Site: brandenburg
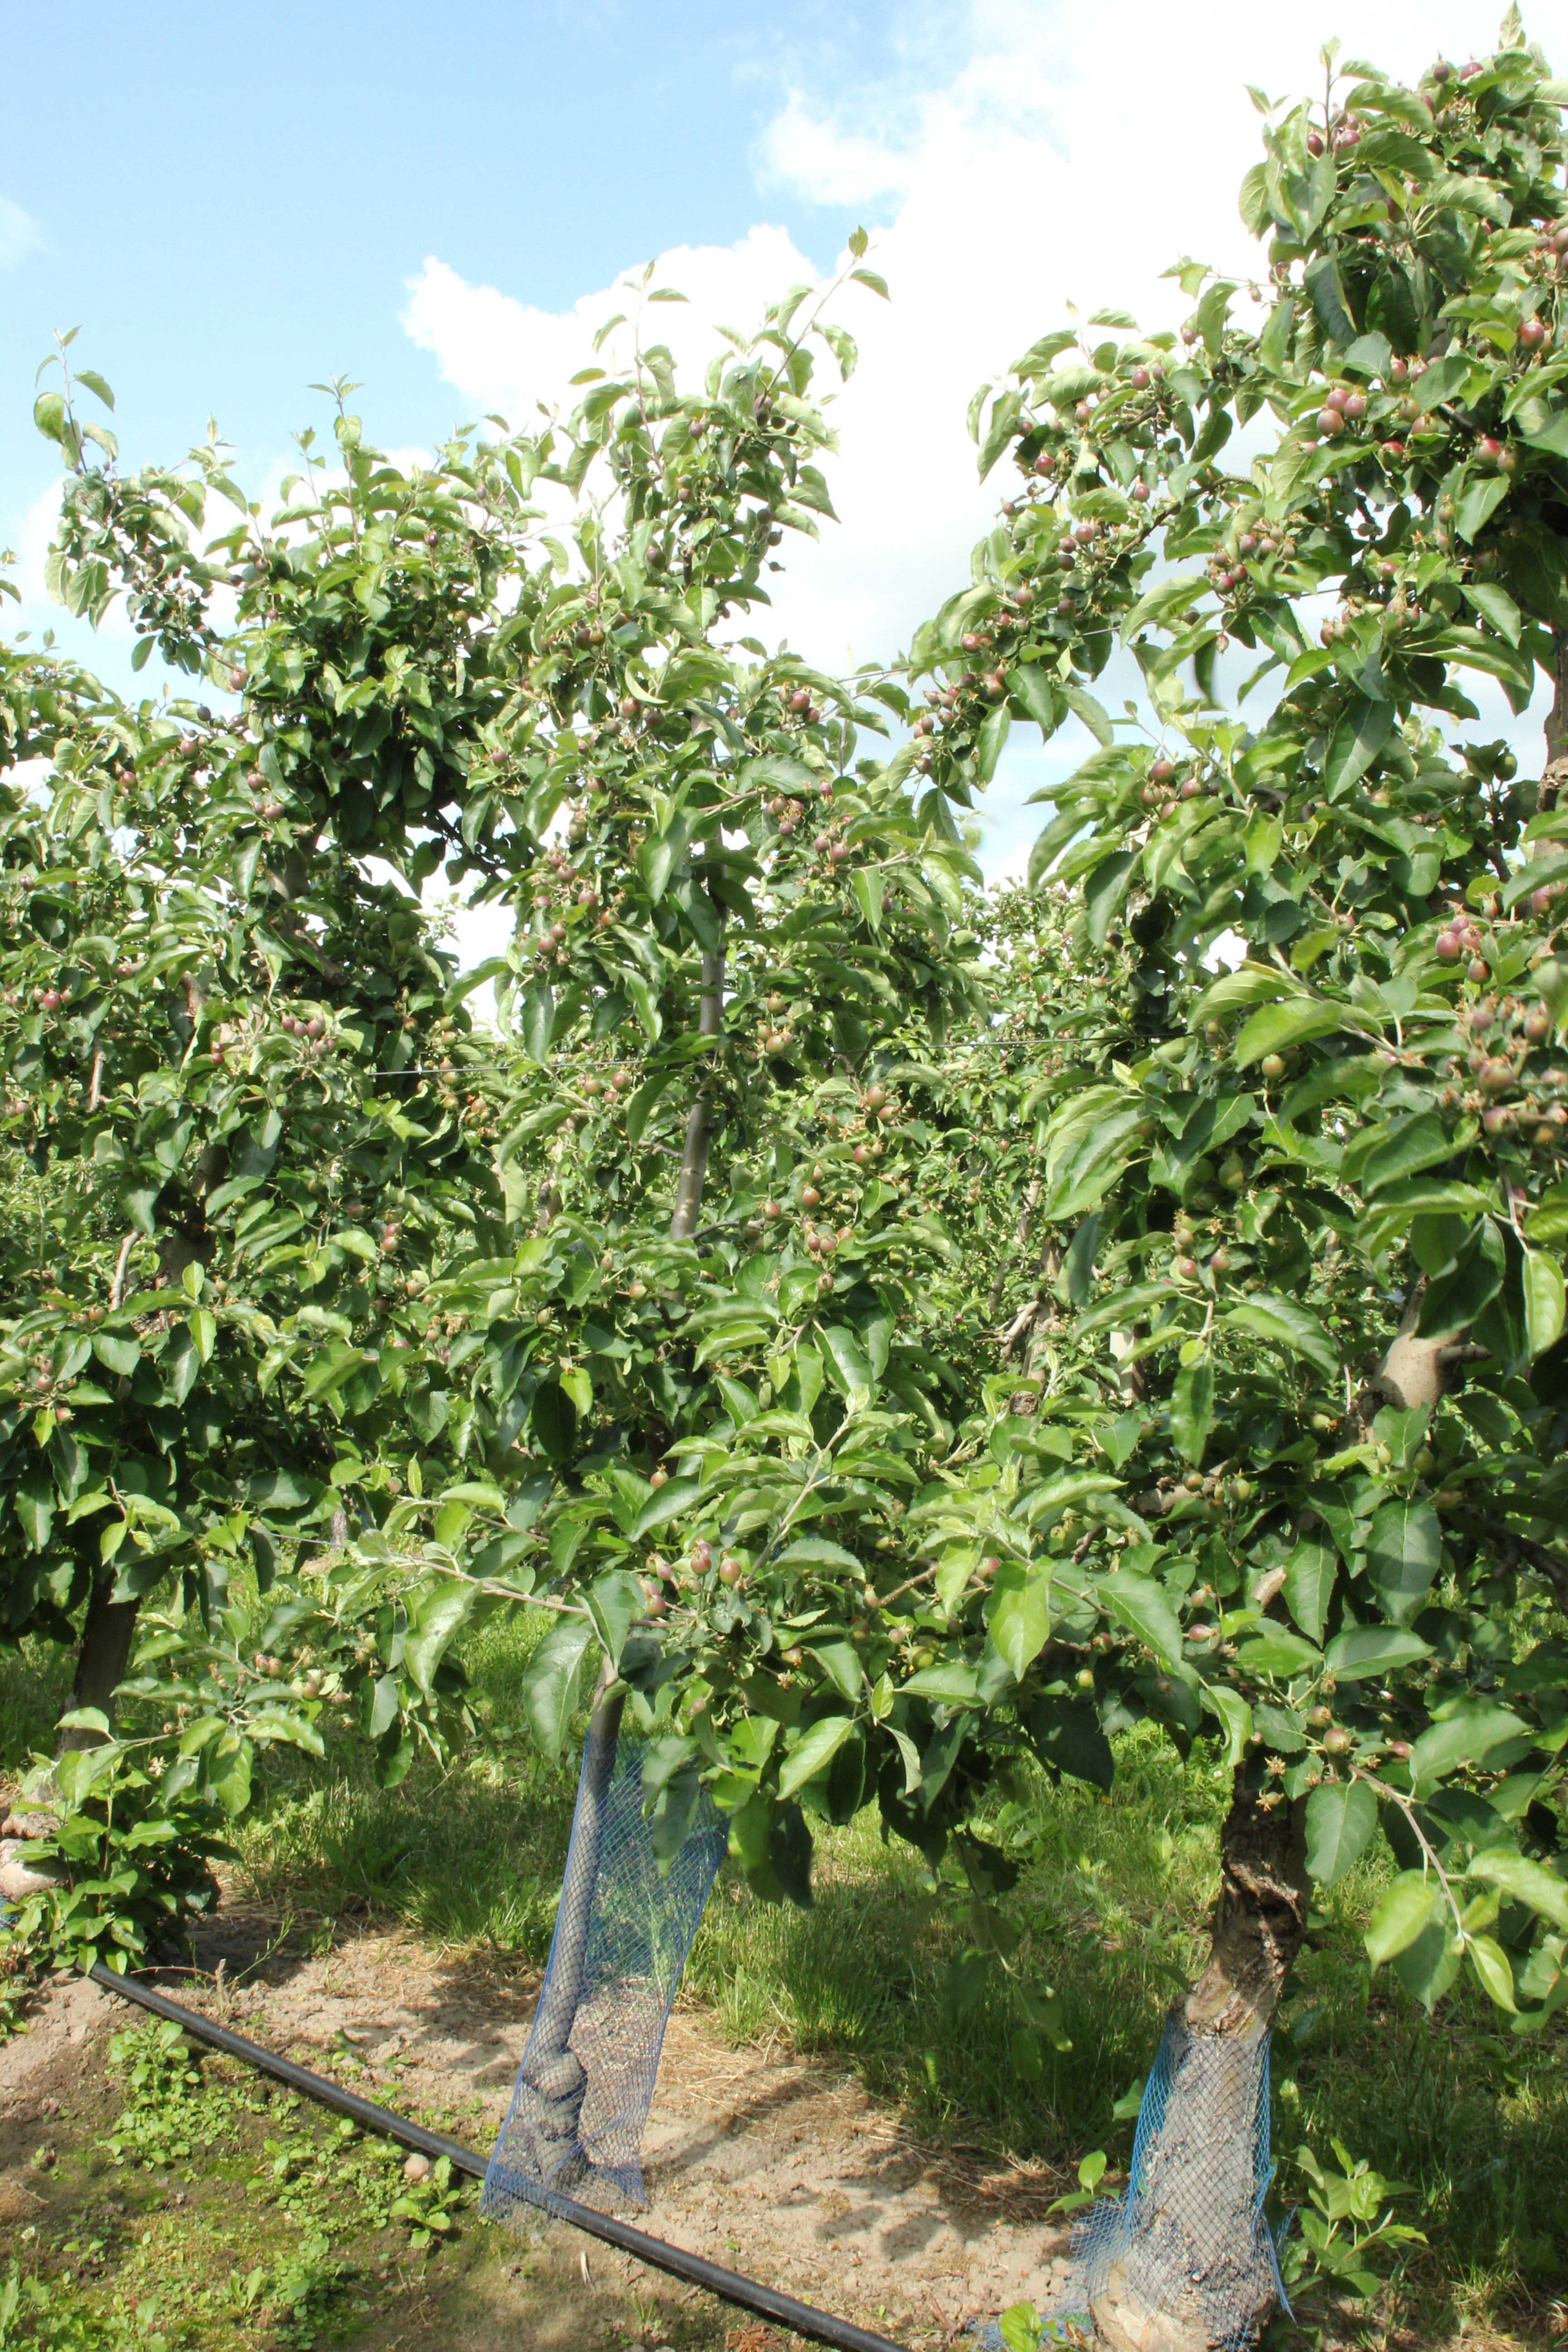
Growth stage (BBCH 72): Development of fruit